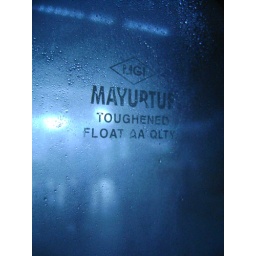
Looking through the glass in the train, while going home